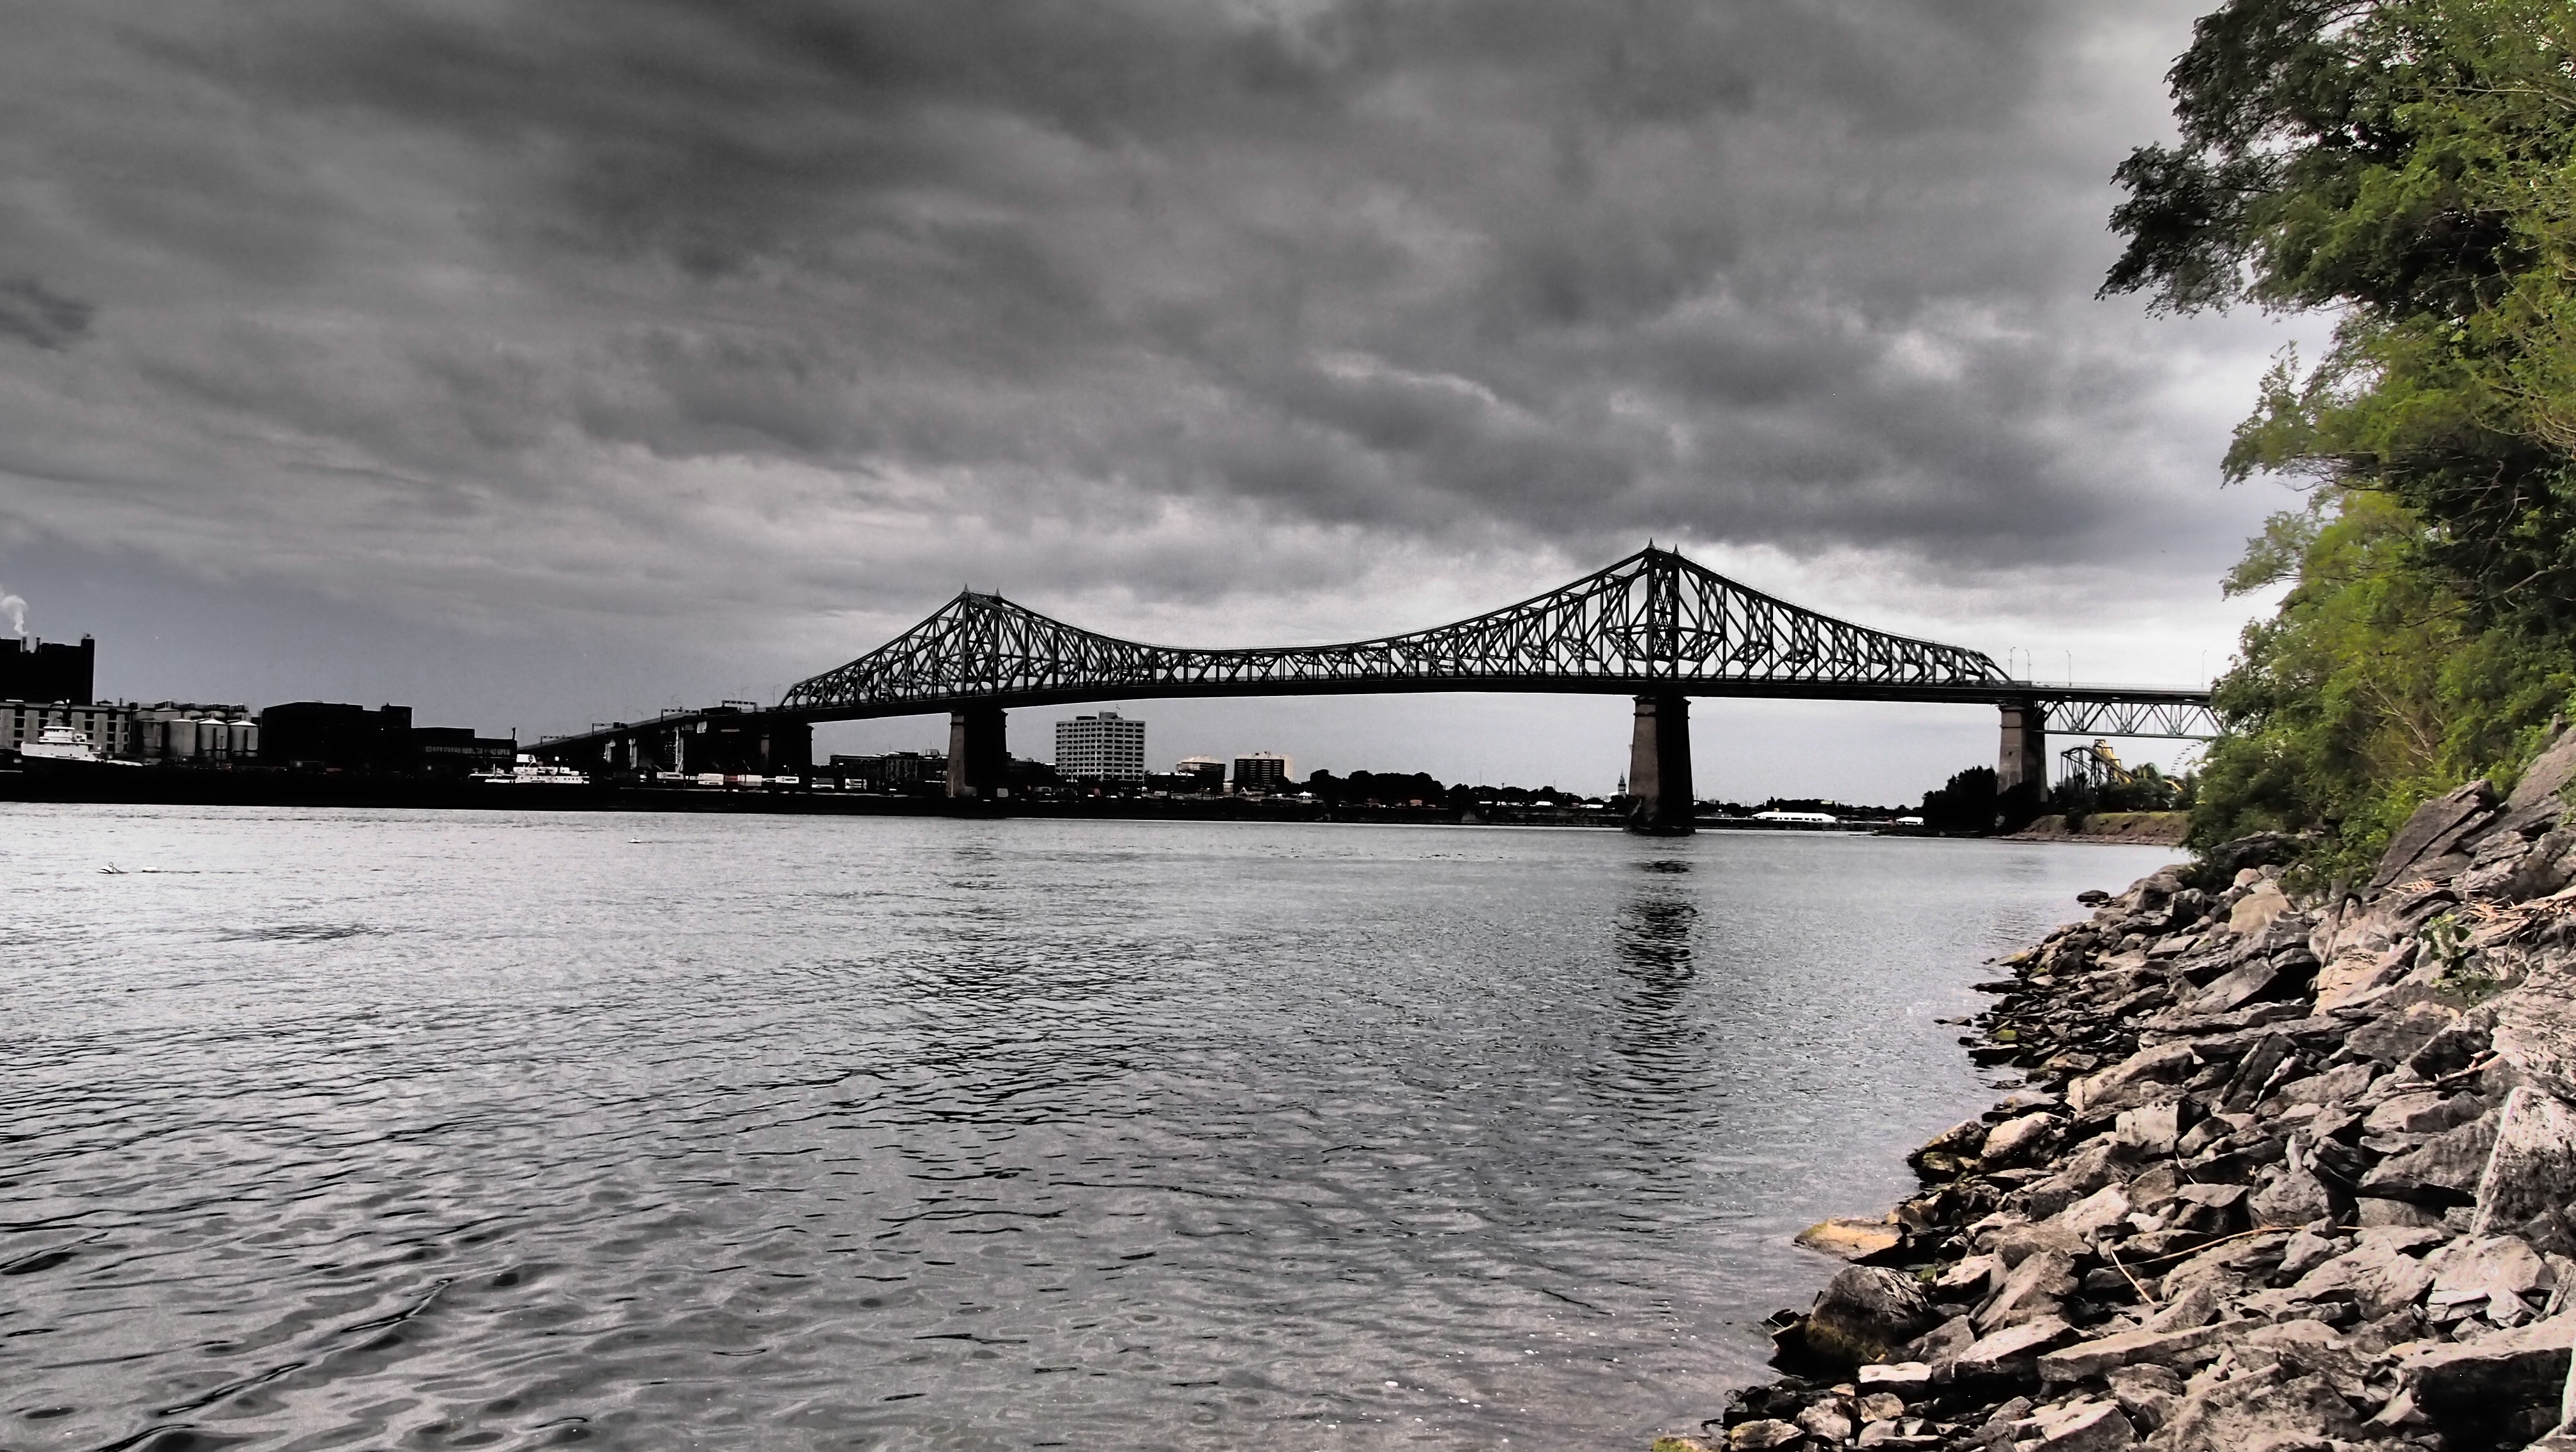
sea, coast, water, cloud, bridge, river, reflection, bay, waterway, canada, montral